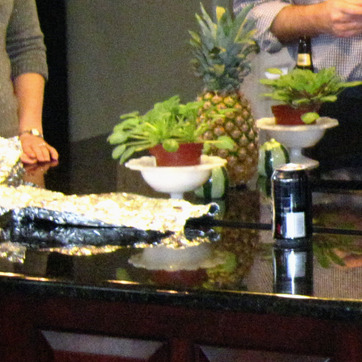
Material: ceramic